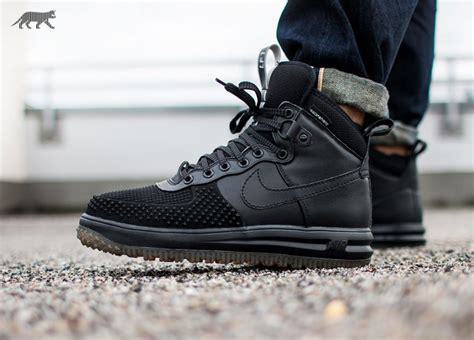
Brand: Nike
Model: Lunar Force 1 Duckboot